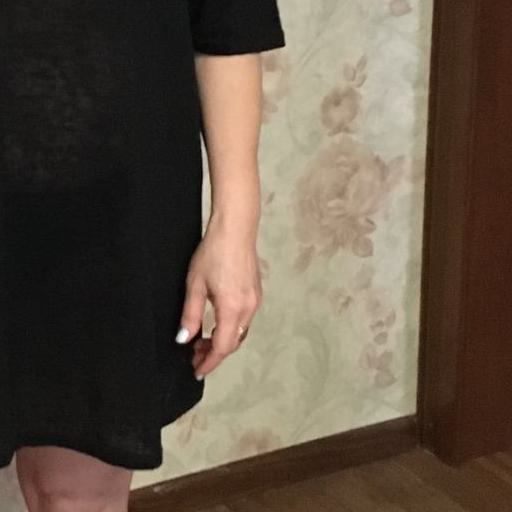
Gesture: no_gesture